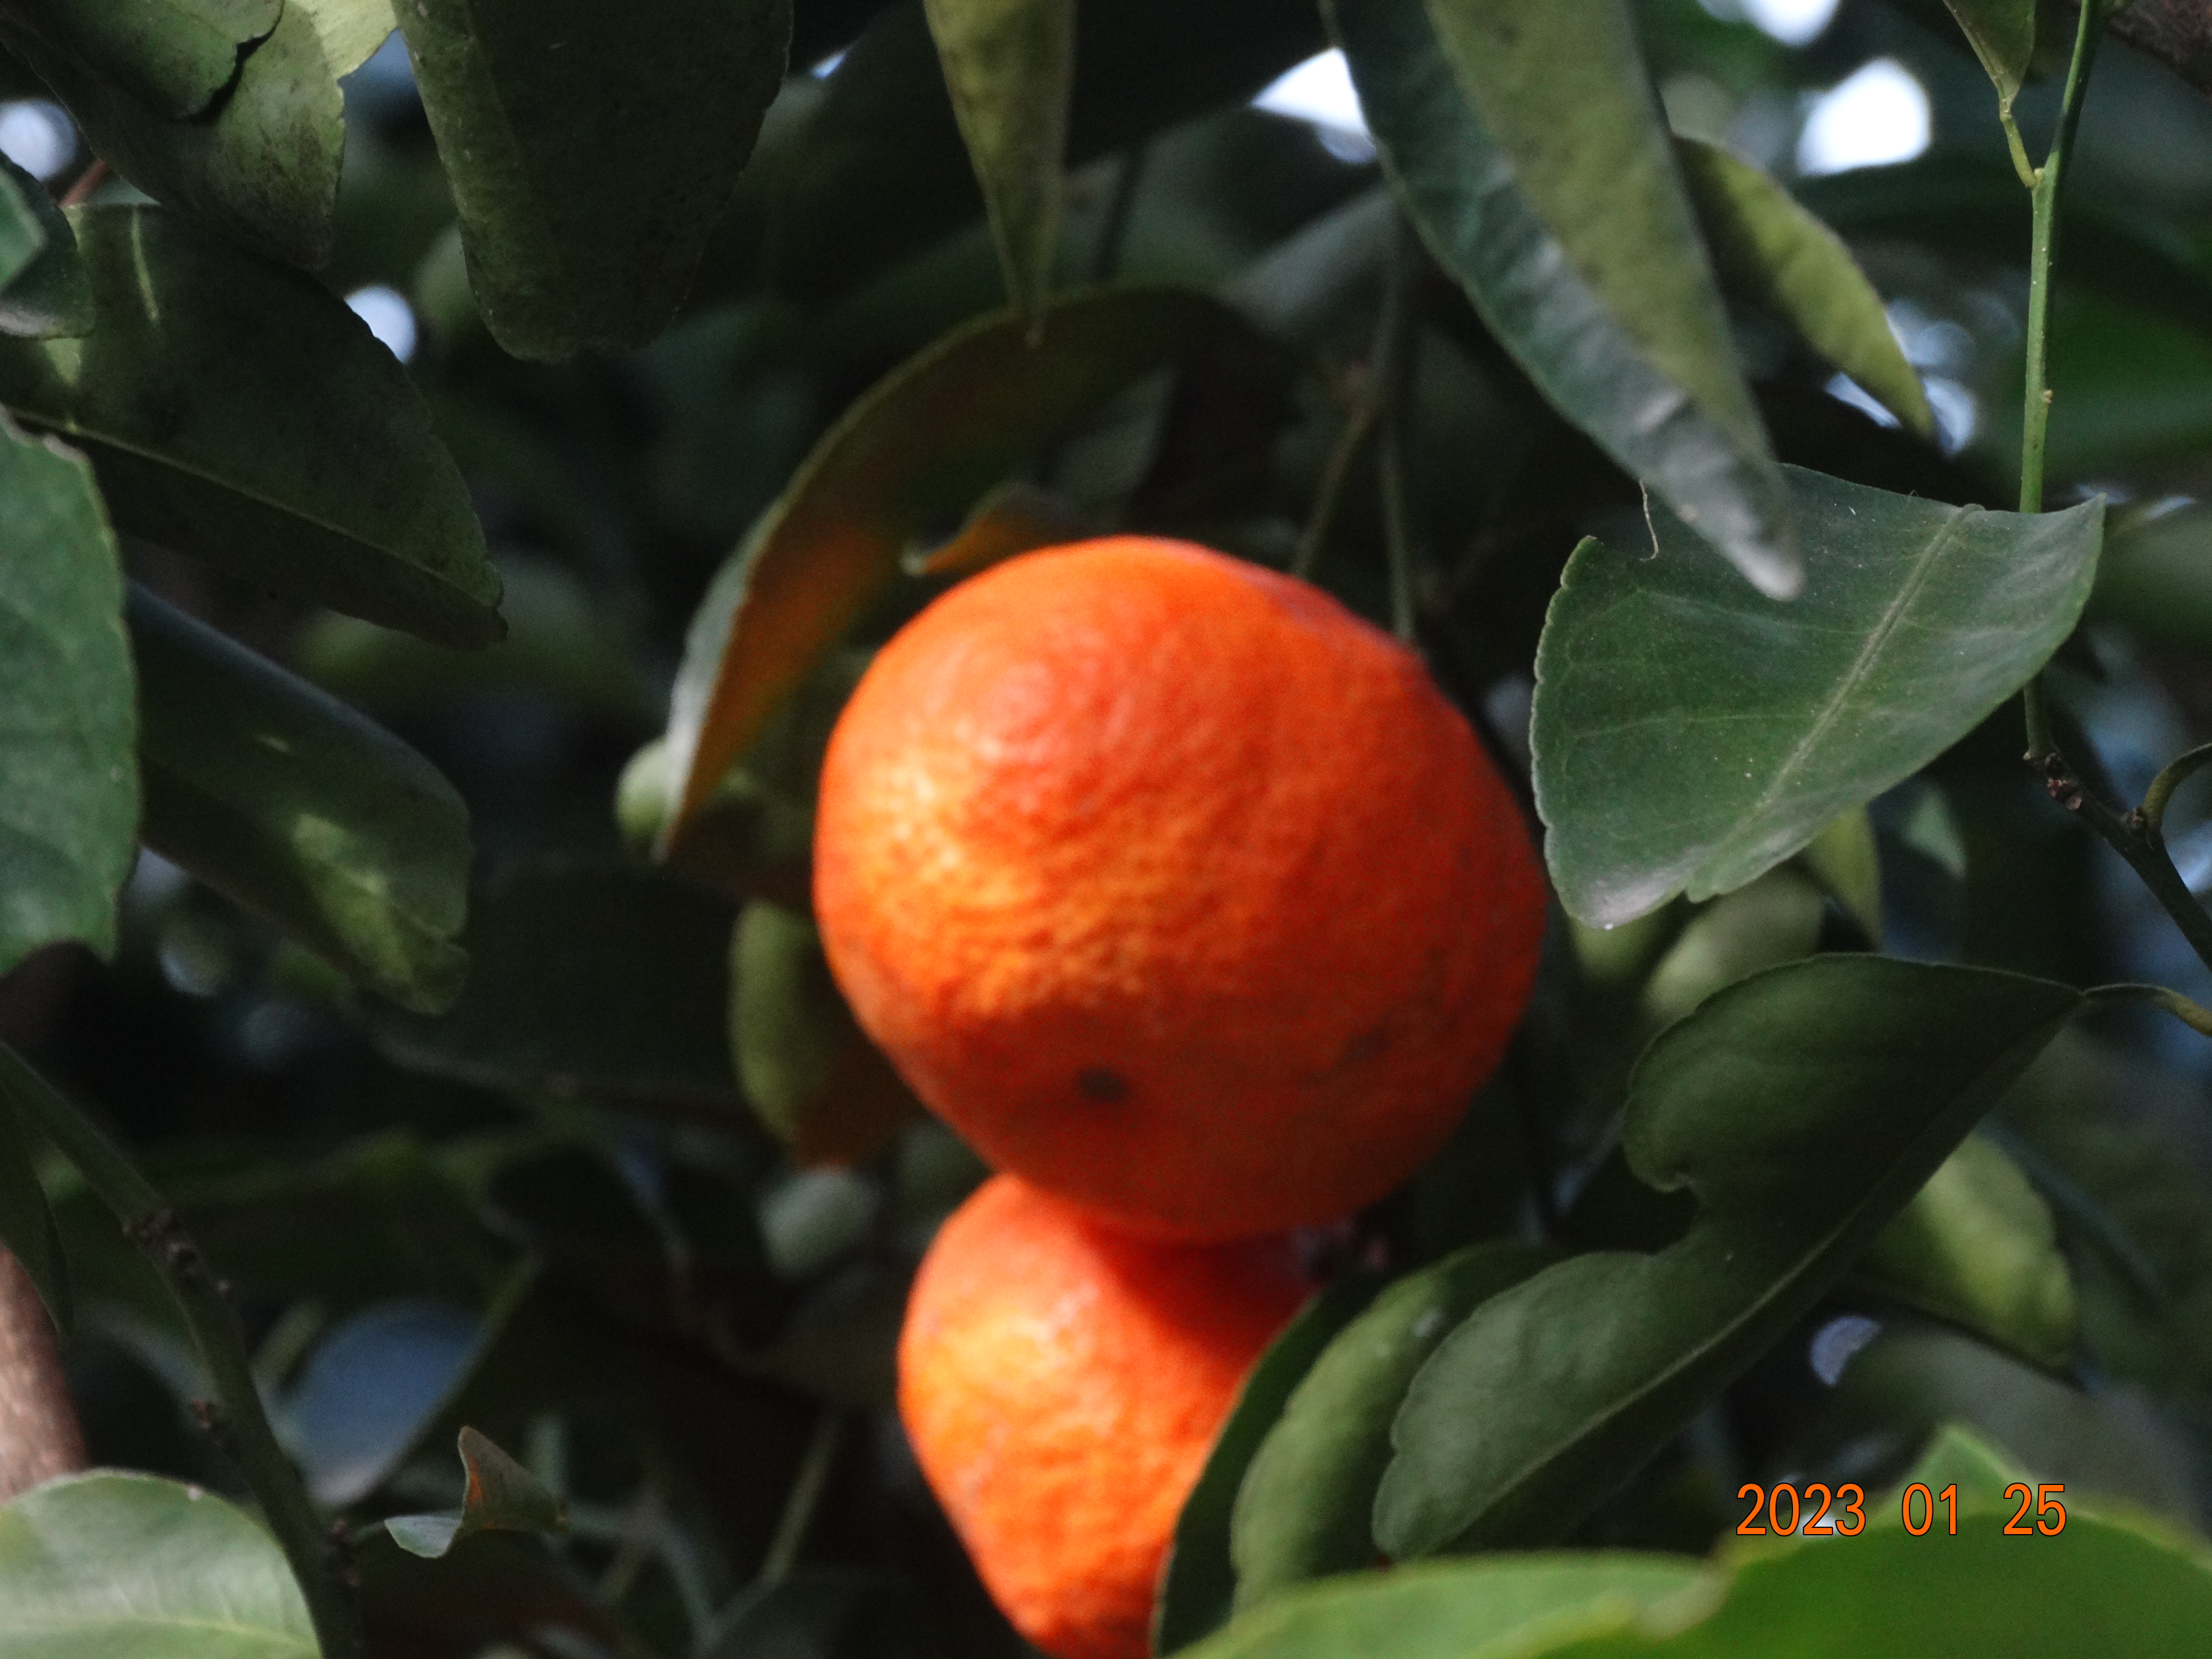
Citrus fruit variety: tangerine